Susan Kare

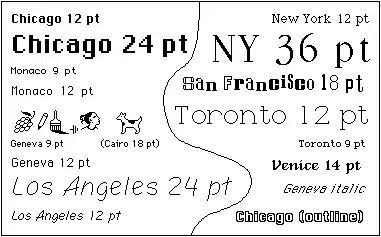
Mac typefaces designed by Kare

In 1982, Kare was welding a life-sized razorback hog sculpture commissioned by an Arkansas museum when she received a phone call from high school friend Andy Hertzfeld. In exchange for an Apple II computer, he solicited her to hand-draw a few icons and font elements to inspire the upcoming Macintosh computer. However, she had no experience in computer graphics and "didn't know the first thing about designing a typeface" or pixel art so she drew heavily upon her fine art experience in mosaics, needlepoint, and pointillism. He suggested that she get a grid notebook of the smallest graph paper she could find at the University Art store in Palo Alto and mock up several representations of his software commands and applications. This includes an icon of scissors for the "cut" command, a finger for "paste", and a paintbrush for MacPaint. Compelled to actually join the team for a fixed-length part-time job, she interviewed "totally green" but undaunted, bringing a variety of typography books from the Palo Alto public library to show her interest alongside her well-prepared notebook. She "aced" the interview and was hired in January 1983 with Badge #3978. Her business cards read "Macintosh Artist".